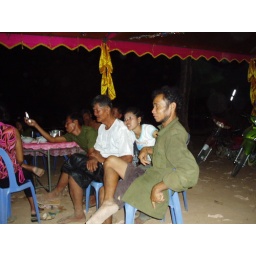
The Grandfather (husband of the deceased) is the man in the black pants and white shirt.